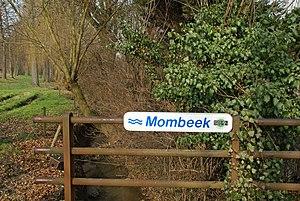
Widooie (Belgique): le ruisseau Mombeek
Le Mombeek est un ruisseau de Belgique, affluent de la Herck, donc sous-affluent de l'Escaut par le Démer, la Dyle et le Rupel.